Otome wa Boku ni Koishiteru

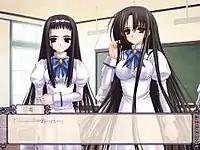
Average dialogue and narrative in "Otome wa Boku ni Koishiteru" depicting the main character Mizuho talking to Kei (left) and Shion (right)

"Otome wa Boku ni Koishiteru" is a romance visual novel in which the player assumes the role of Mizuho Miyanokouji. Its gameplay requires little player interaction as much of the game's duration is spent on reading the text that appears on the screen, which represents the story's narrative and dialogue. "Otoboku" follows a branching plot line with multiple endings, and depending on the decisions that the player makes during the game, the plot will progress in a specific direction.